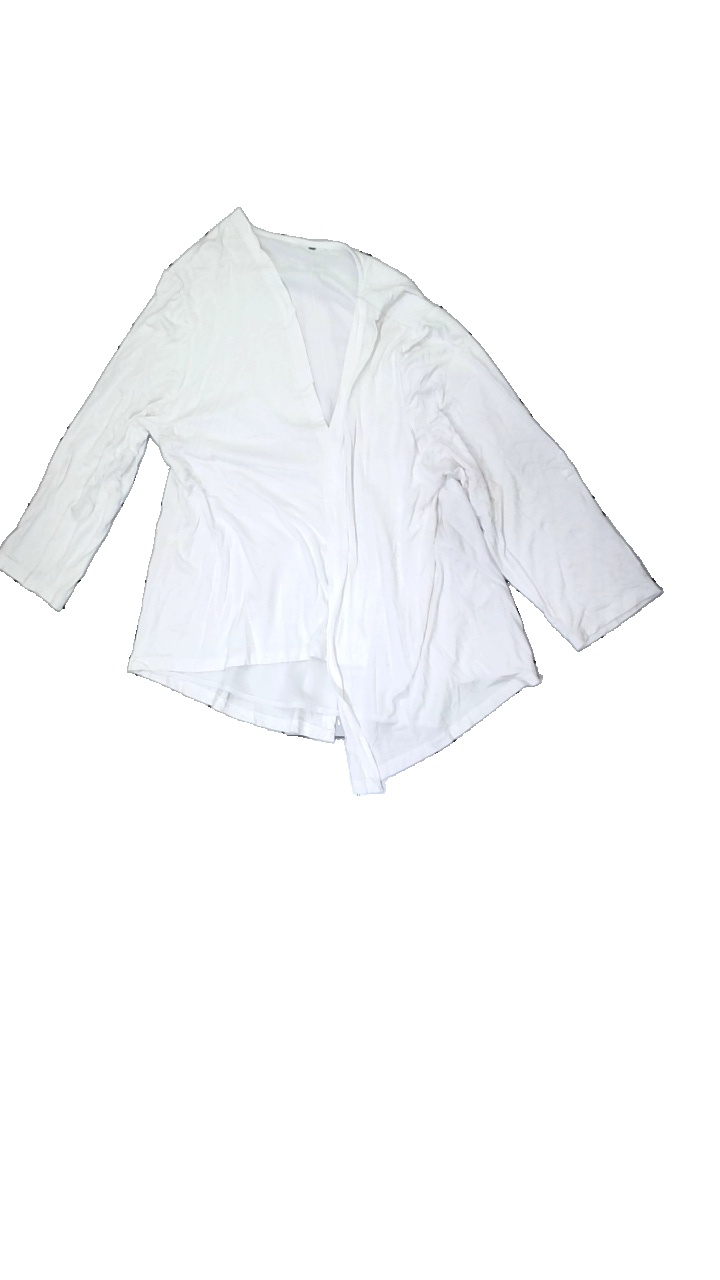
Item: Cardigan (Ladies)
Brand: Florie
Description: White cardigan
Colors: White
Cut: Regular, C-collar
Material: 100% Viscose
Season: All
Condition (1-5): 5
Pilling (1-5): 5
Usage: Reuse
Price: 50-100